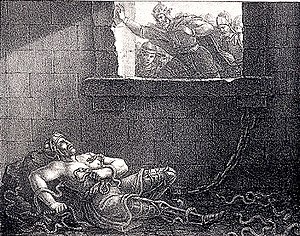
Krákumál
Regnar Lodbrog blev kastet i ormegården af sin modstander, den engelske kong Ella/Ælla. Her dør han, angivelig mens han fremsiger dødssangen Krákamál.
Af Hugo Hamilton (1802–1871)"